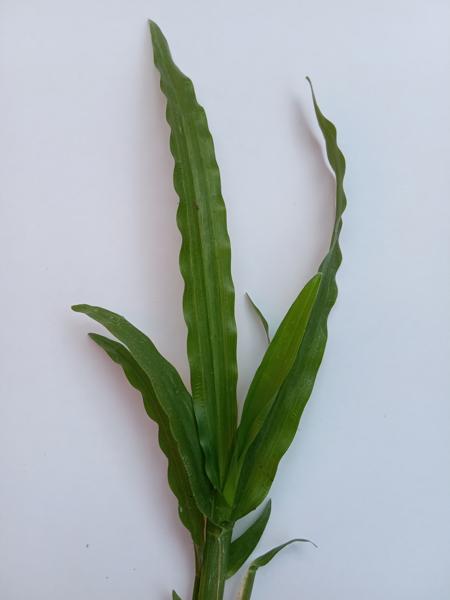
Weed species: Paspalum scrobiculatum